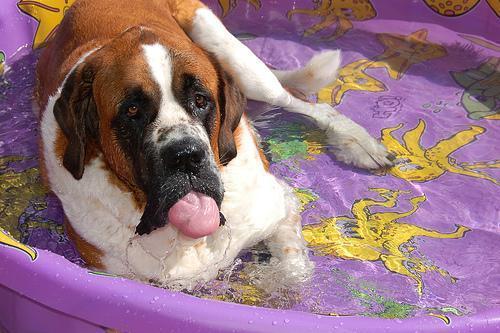
Saint_Bernard